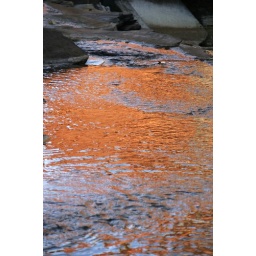
Sun bathed rocks reflected in the river at the bottom of Kalimina Gorge, Karijini National Park.